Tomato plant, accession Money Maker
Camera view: bottom (45 deg); turntable rotation: 30 degrees
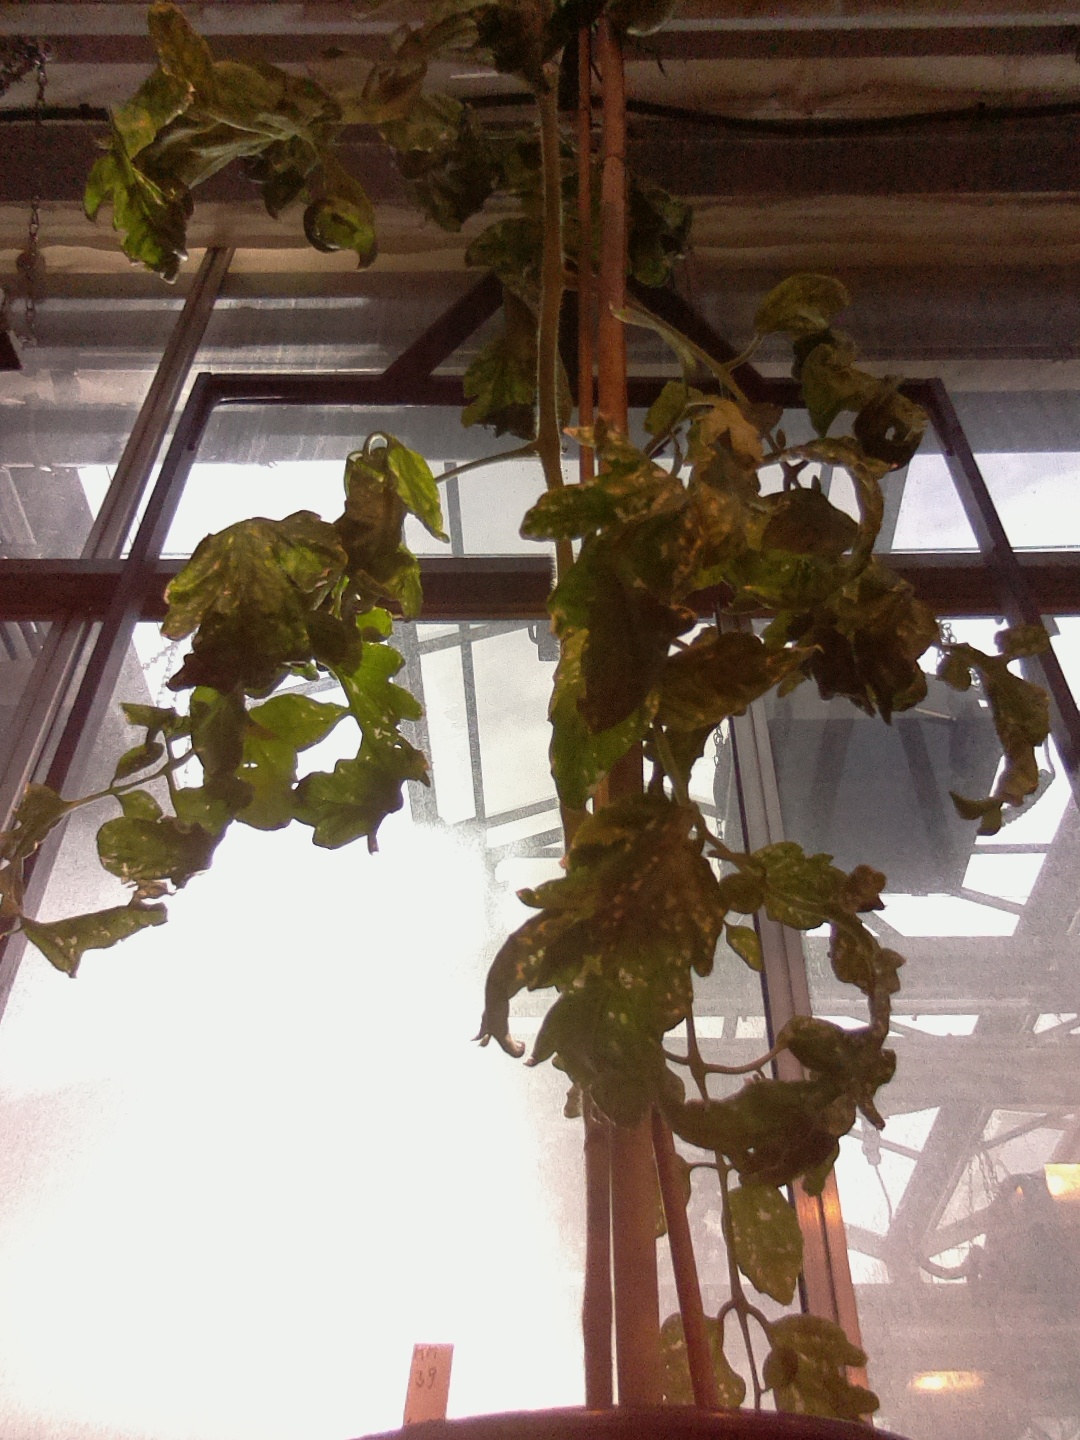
BBCH growth stage 78: 80% -90% of final fruit size